Firmin van Bree

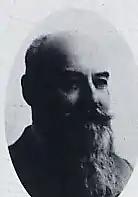

Firmin van Bree (28 May 1880 – 26 March 1960) was a Belgian engineer who played a leading role in developing the Belgian companies that exploited the mineral and agricultural resources of the Belgian Congo. Although involved in a wide range of activities, his primary interest was in diamond mining. During World War II it was suspected that he helped supply the Germans with diamonds from the Congo. After the war he retired to Saint-Jean-de-Luz in the south of France, where he owned three villas and had a small chapel and a crypt built, where he is buried.